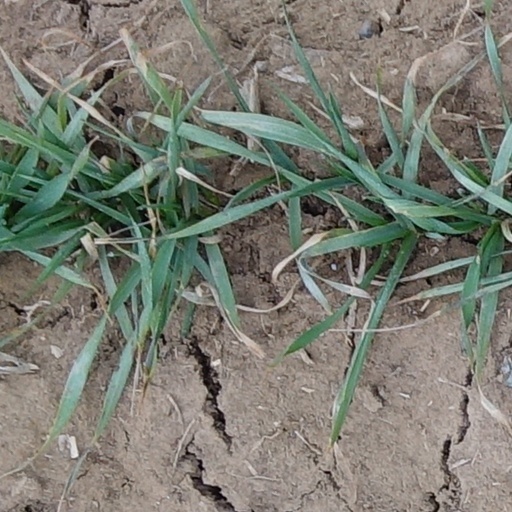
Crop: wheat